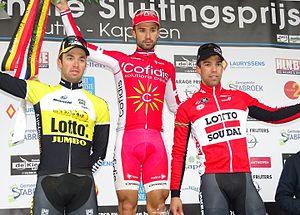
Reportage réalisé le mardi 13 octobre à l'occasion du départ et de l'arrivée du Prix national de clôture 2015 à Putte (Woensdrecht, Pays-Bas) et Putte-Kapellen (Kapellen, Belgique).
La saison 2015 de l'équipe cycliste Lotto NL-Jumbo est la vingtième de cette équipe, la première sous cette appellation.
L'UCI Europe Tour 2015 est la onzième édition de l'UCI Europe Tour, l'un des cinq circuits continentaux de cyclisme de l'Union cycliste internationale. Il est composé d'environ 400 compétitions organisées du 29 janvier au 8 novembre 2015 en Europe.
Le Prix national de clôture est une course cycliste disputée à Putte-Kapellen, dans la province d'Anvers en Belgique. Créé en 1929, il fait partie de l'UCI Europe Tour de 2005 à 2017, en catégorie 1.1. Il conclut la saison cycliste belge en octobre. En 2016, l'épreuve est une des manches de la Coupe de Belgique sur route.